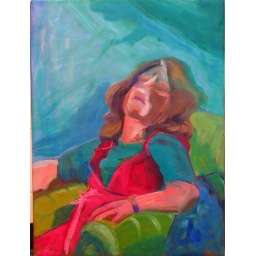
red head in chair